Alton Locke

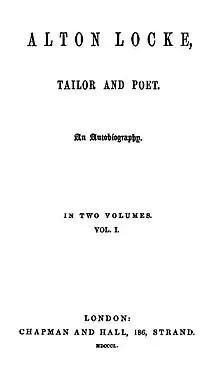
First edition title page

Alton Locke is an 1850 novel, by Charles Kingsley, written in sympathy with the Chartist movement, in which Carlyle is introduced as one of the personages. Locke is based on the life of Thomas Cooper, a Leicester shoemaker, who Kingsley knew well.